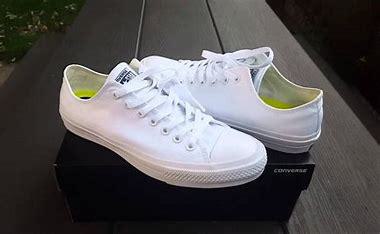
Brand: Converse
Model: Chuck Taylor All Star Ii